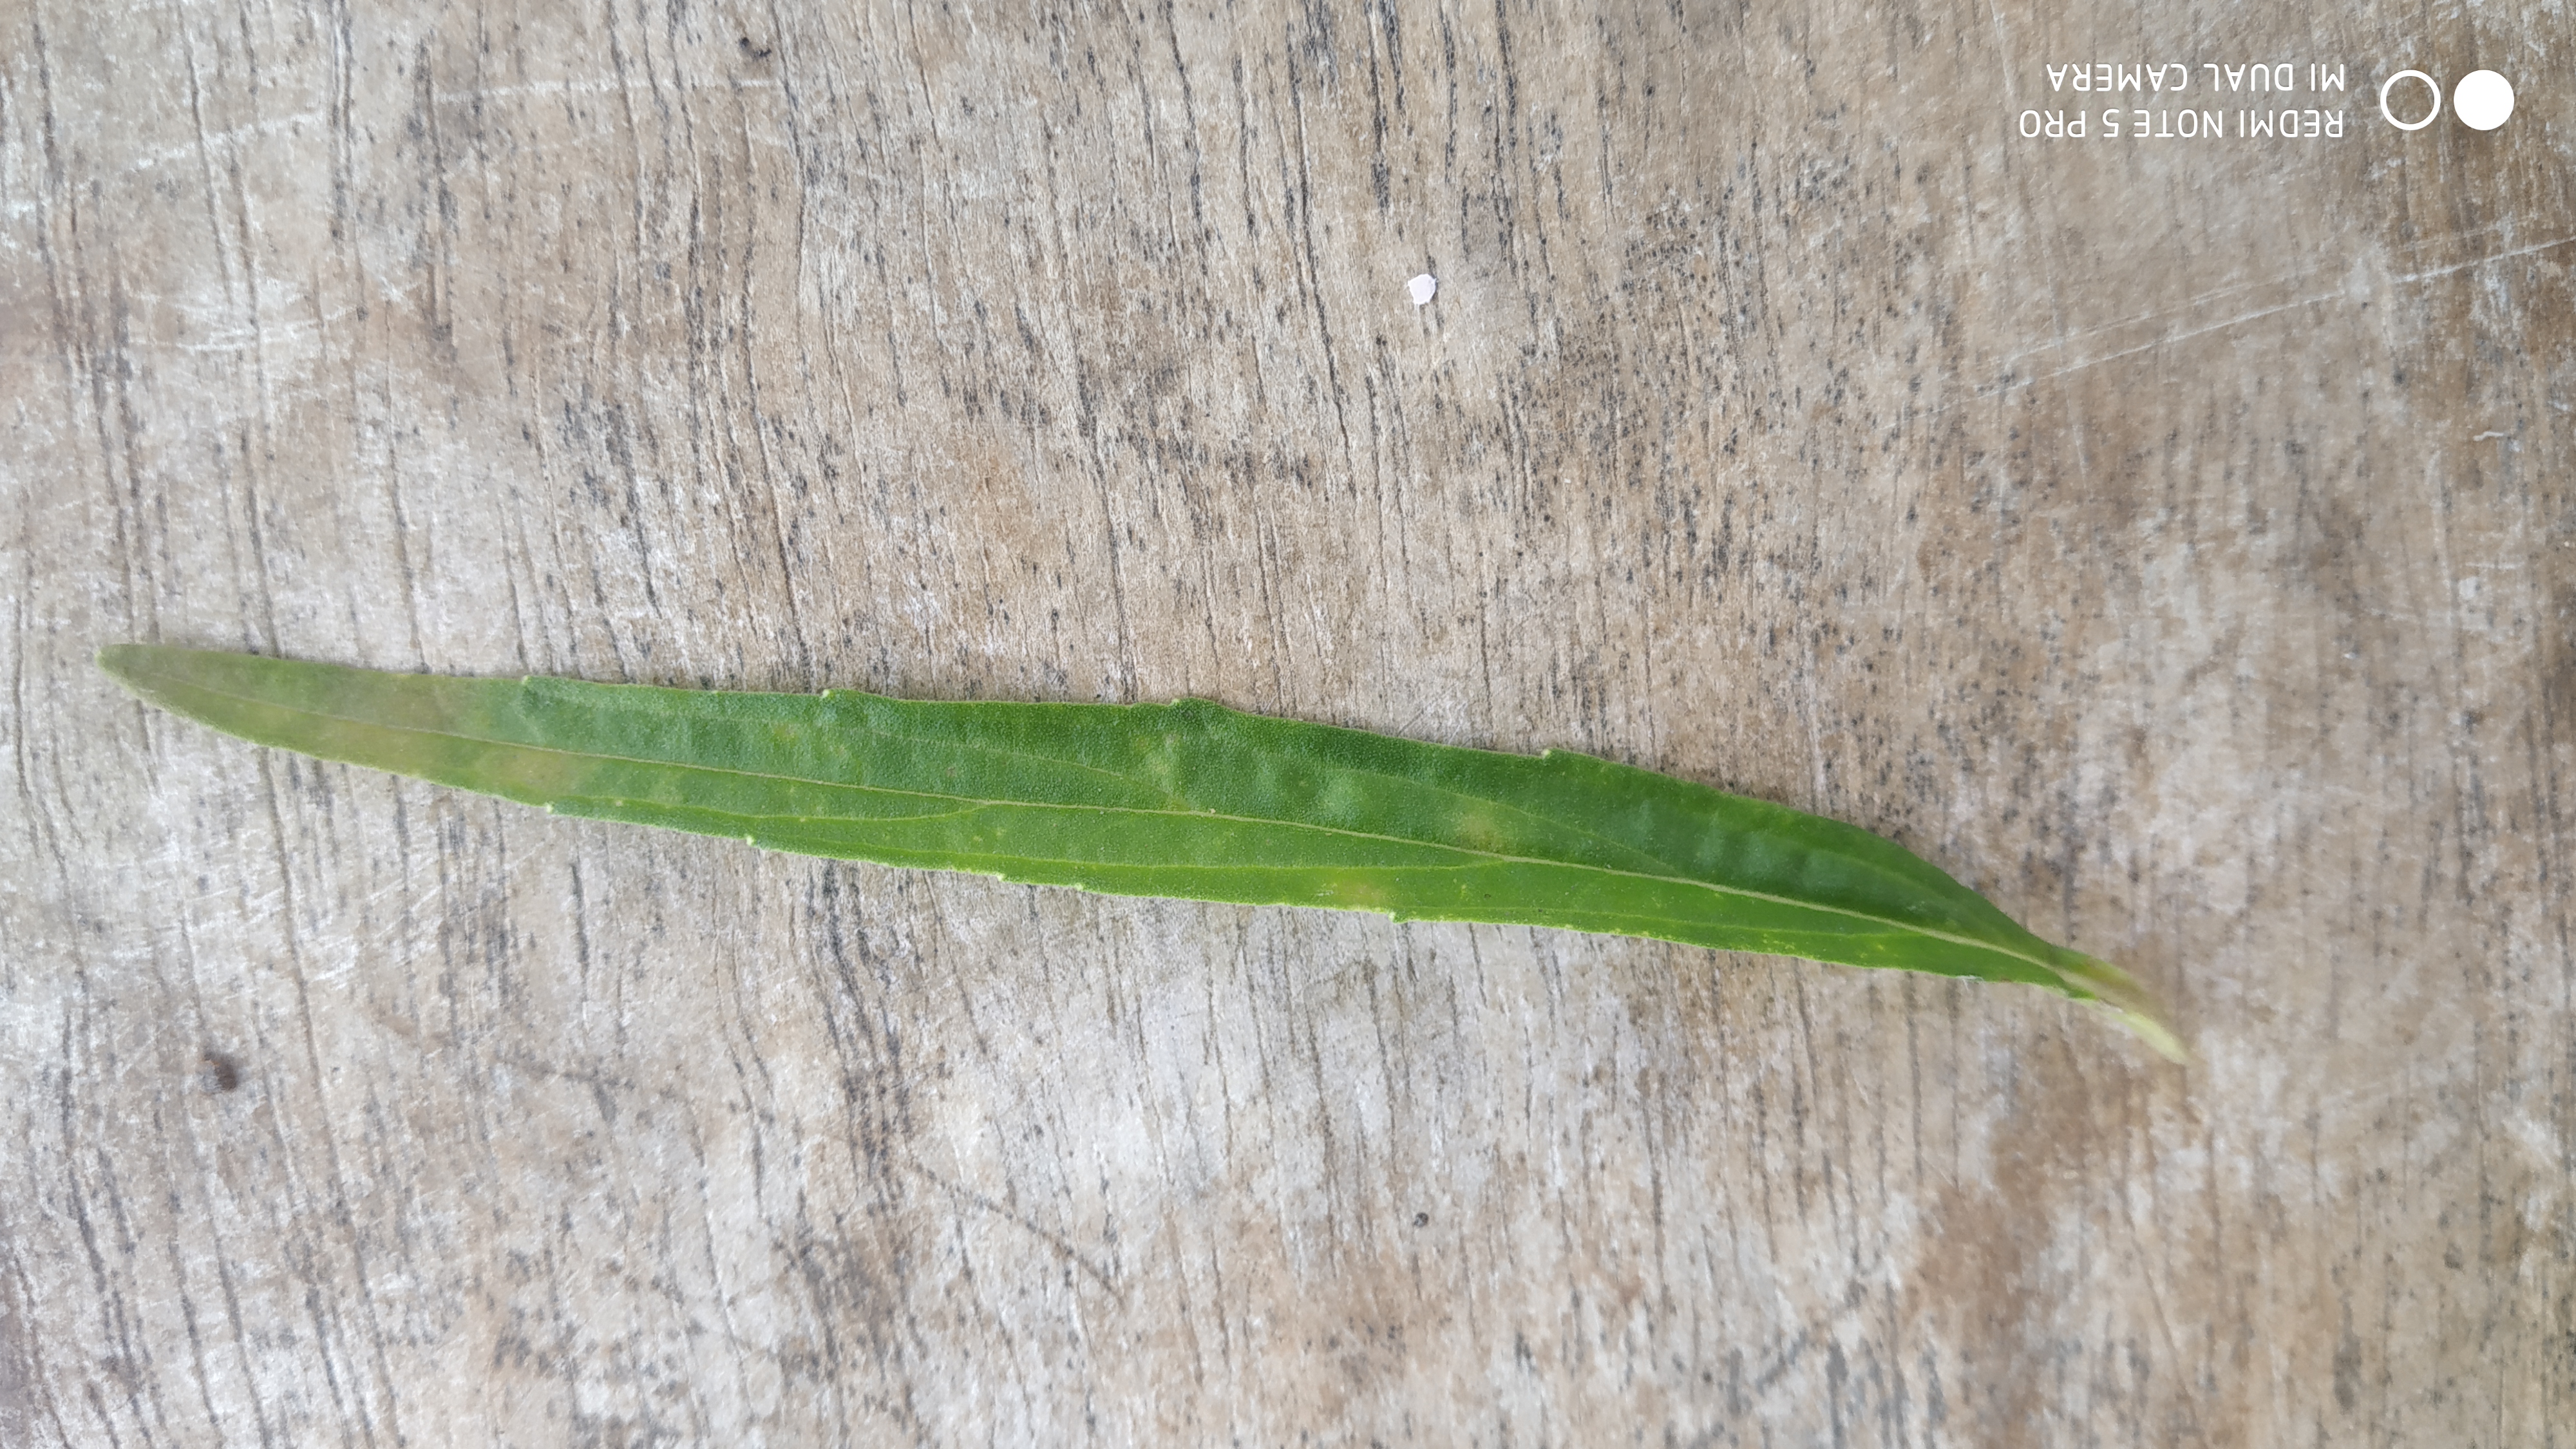
Plant: Thumbe